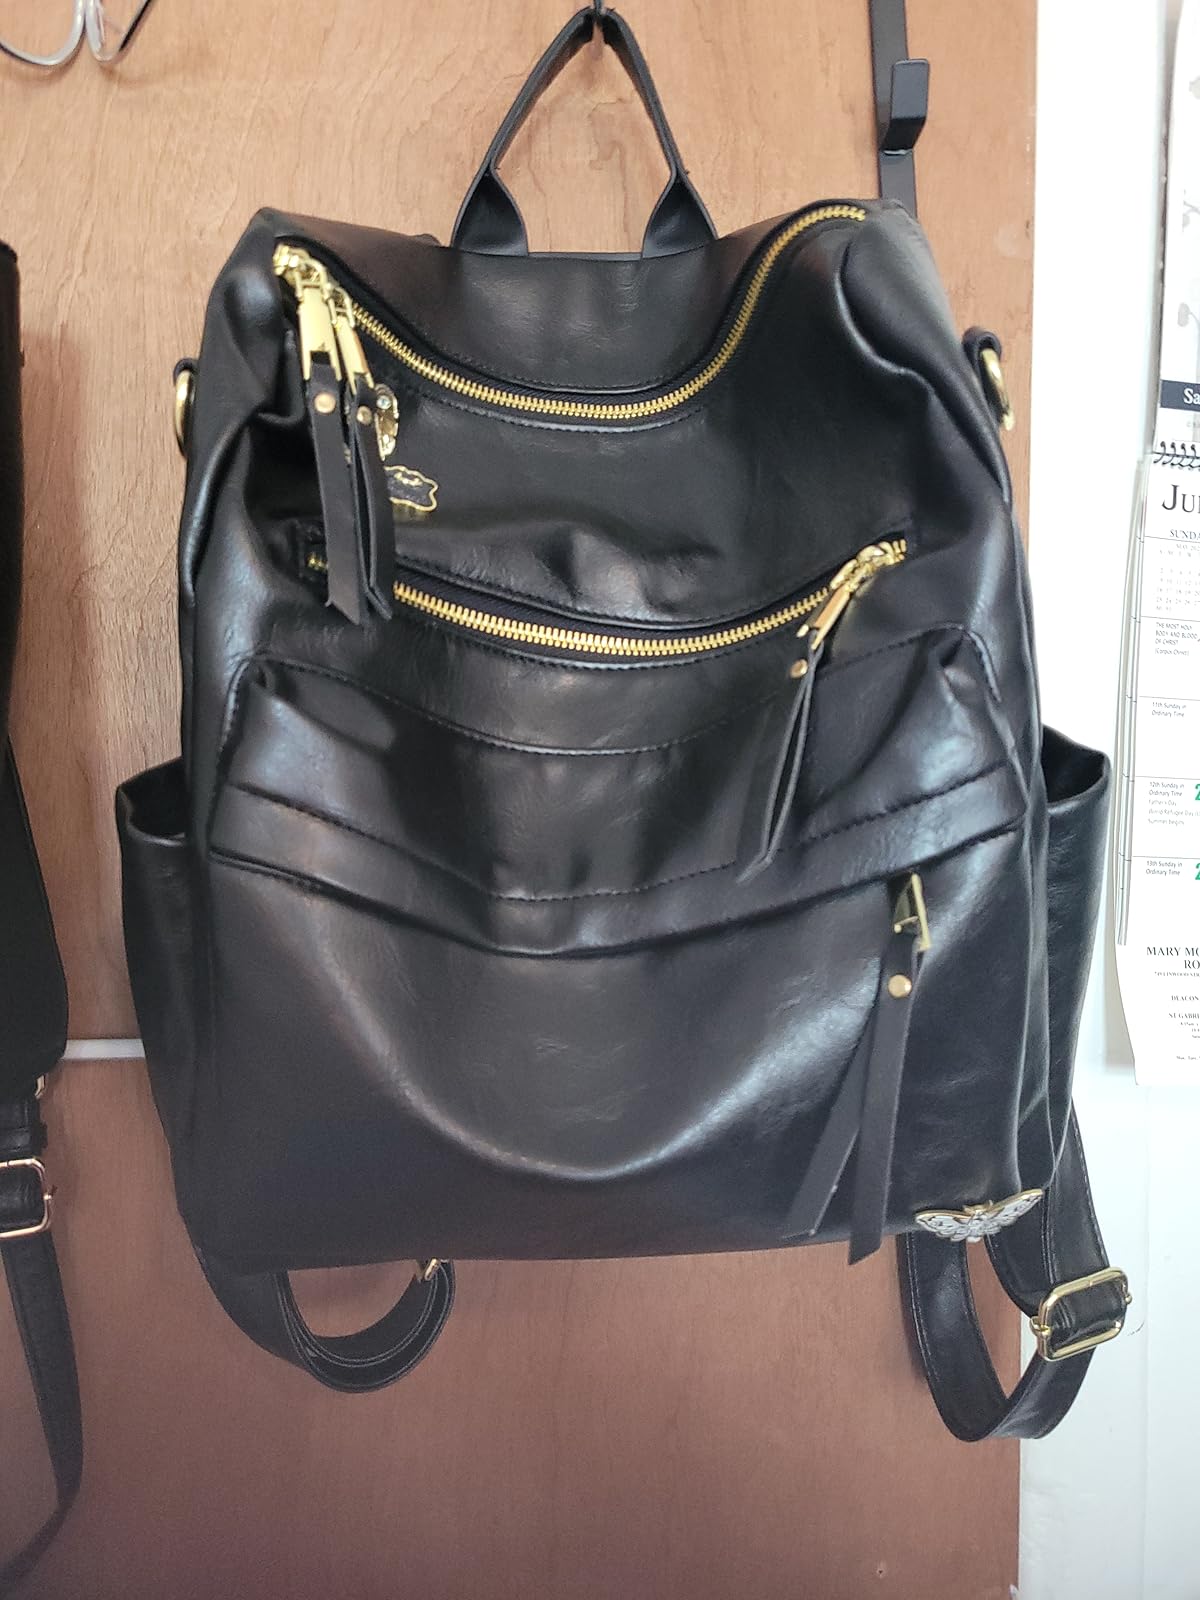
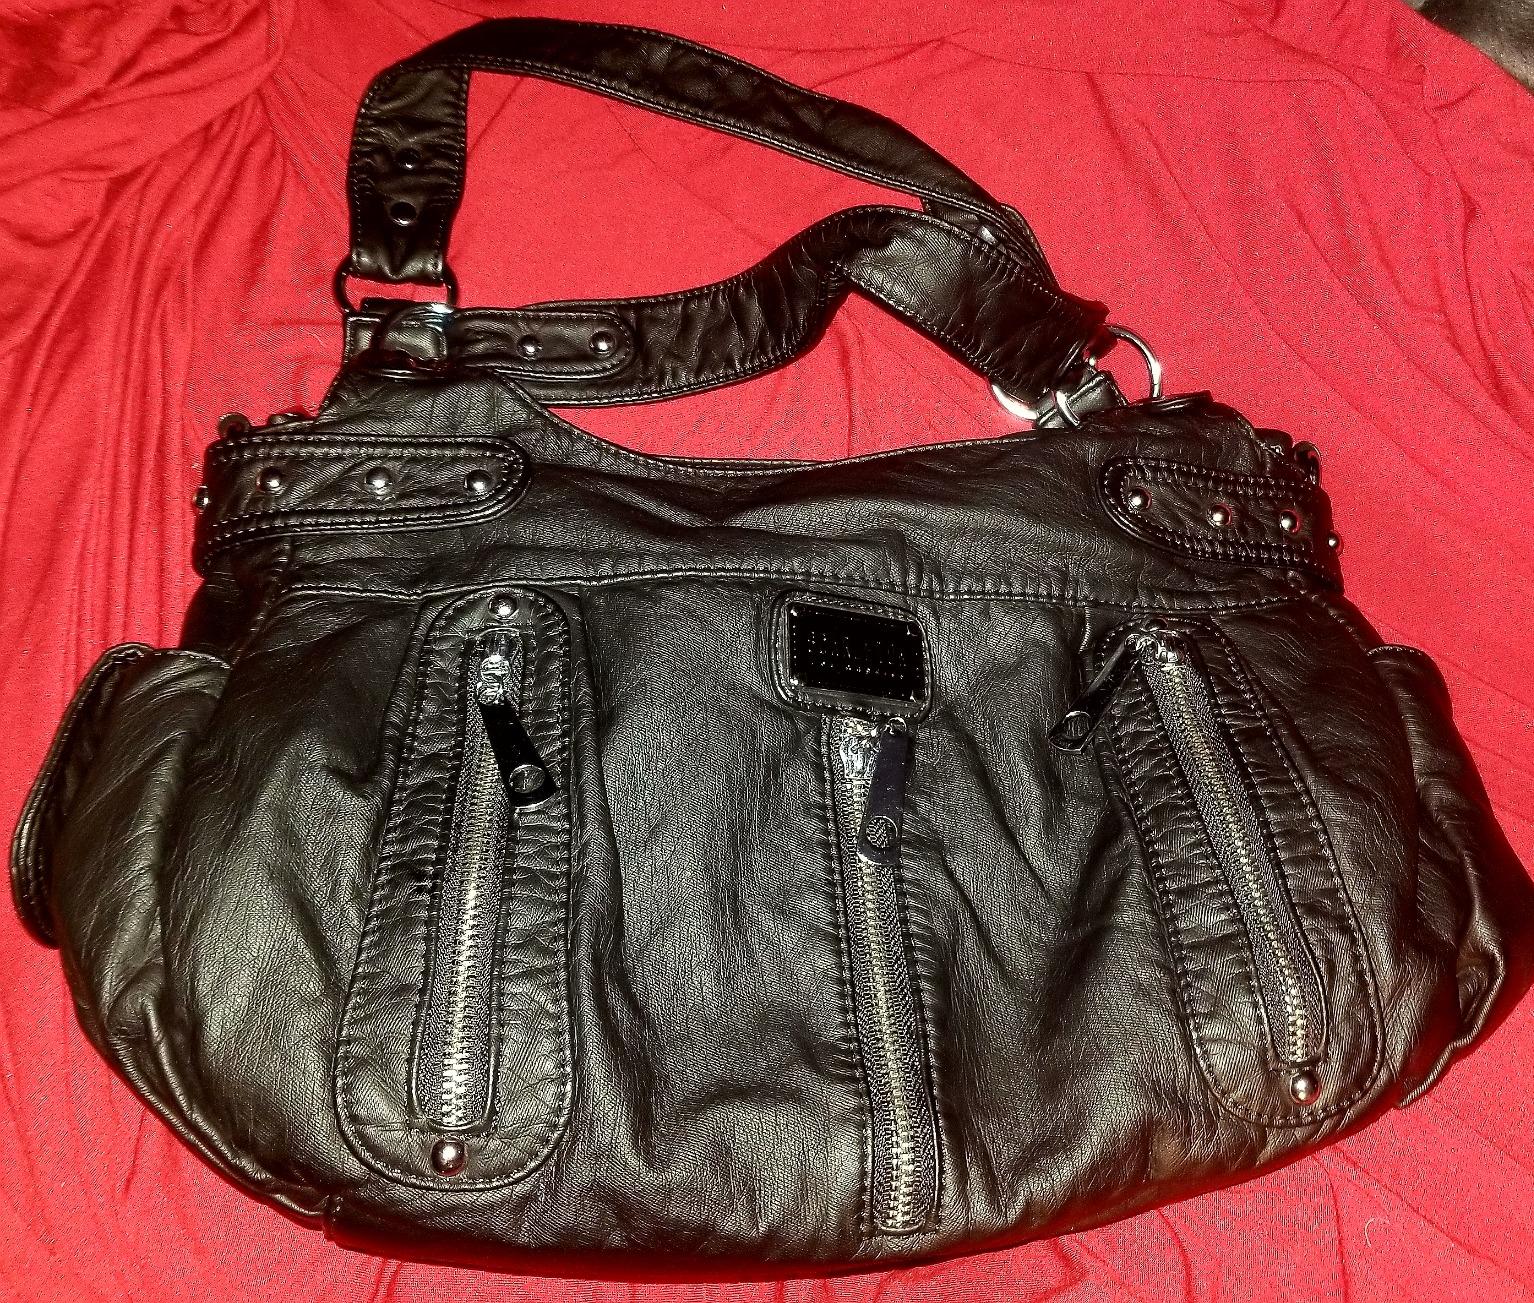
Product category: accessories_handbag
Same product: no